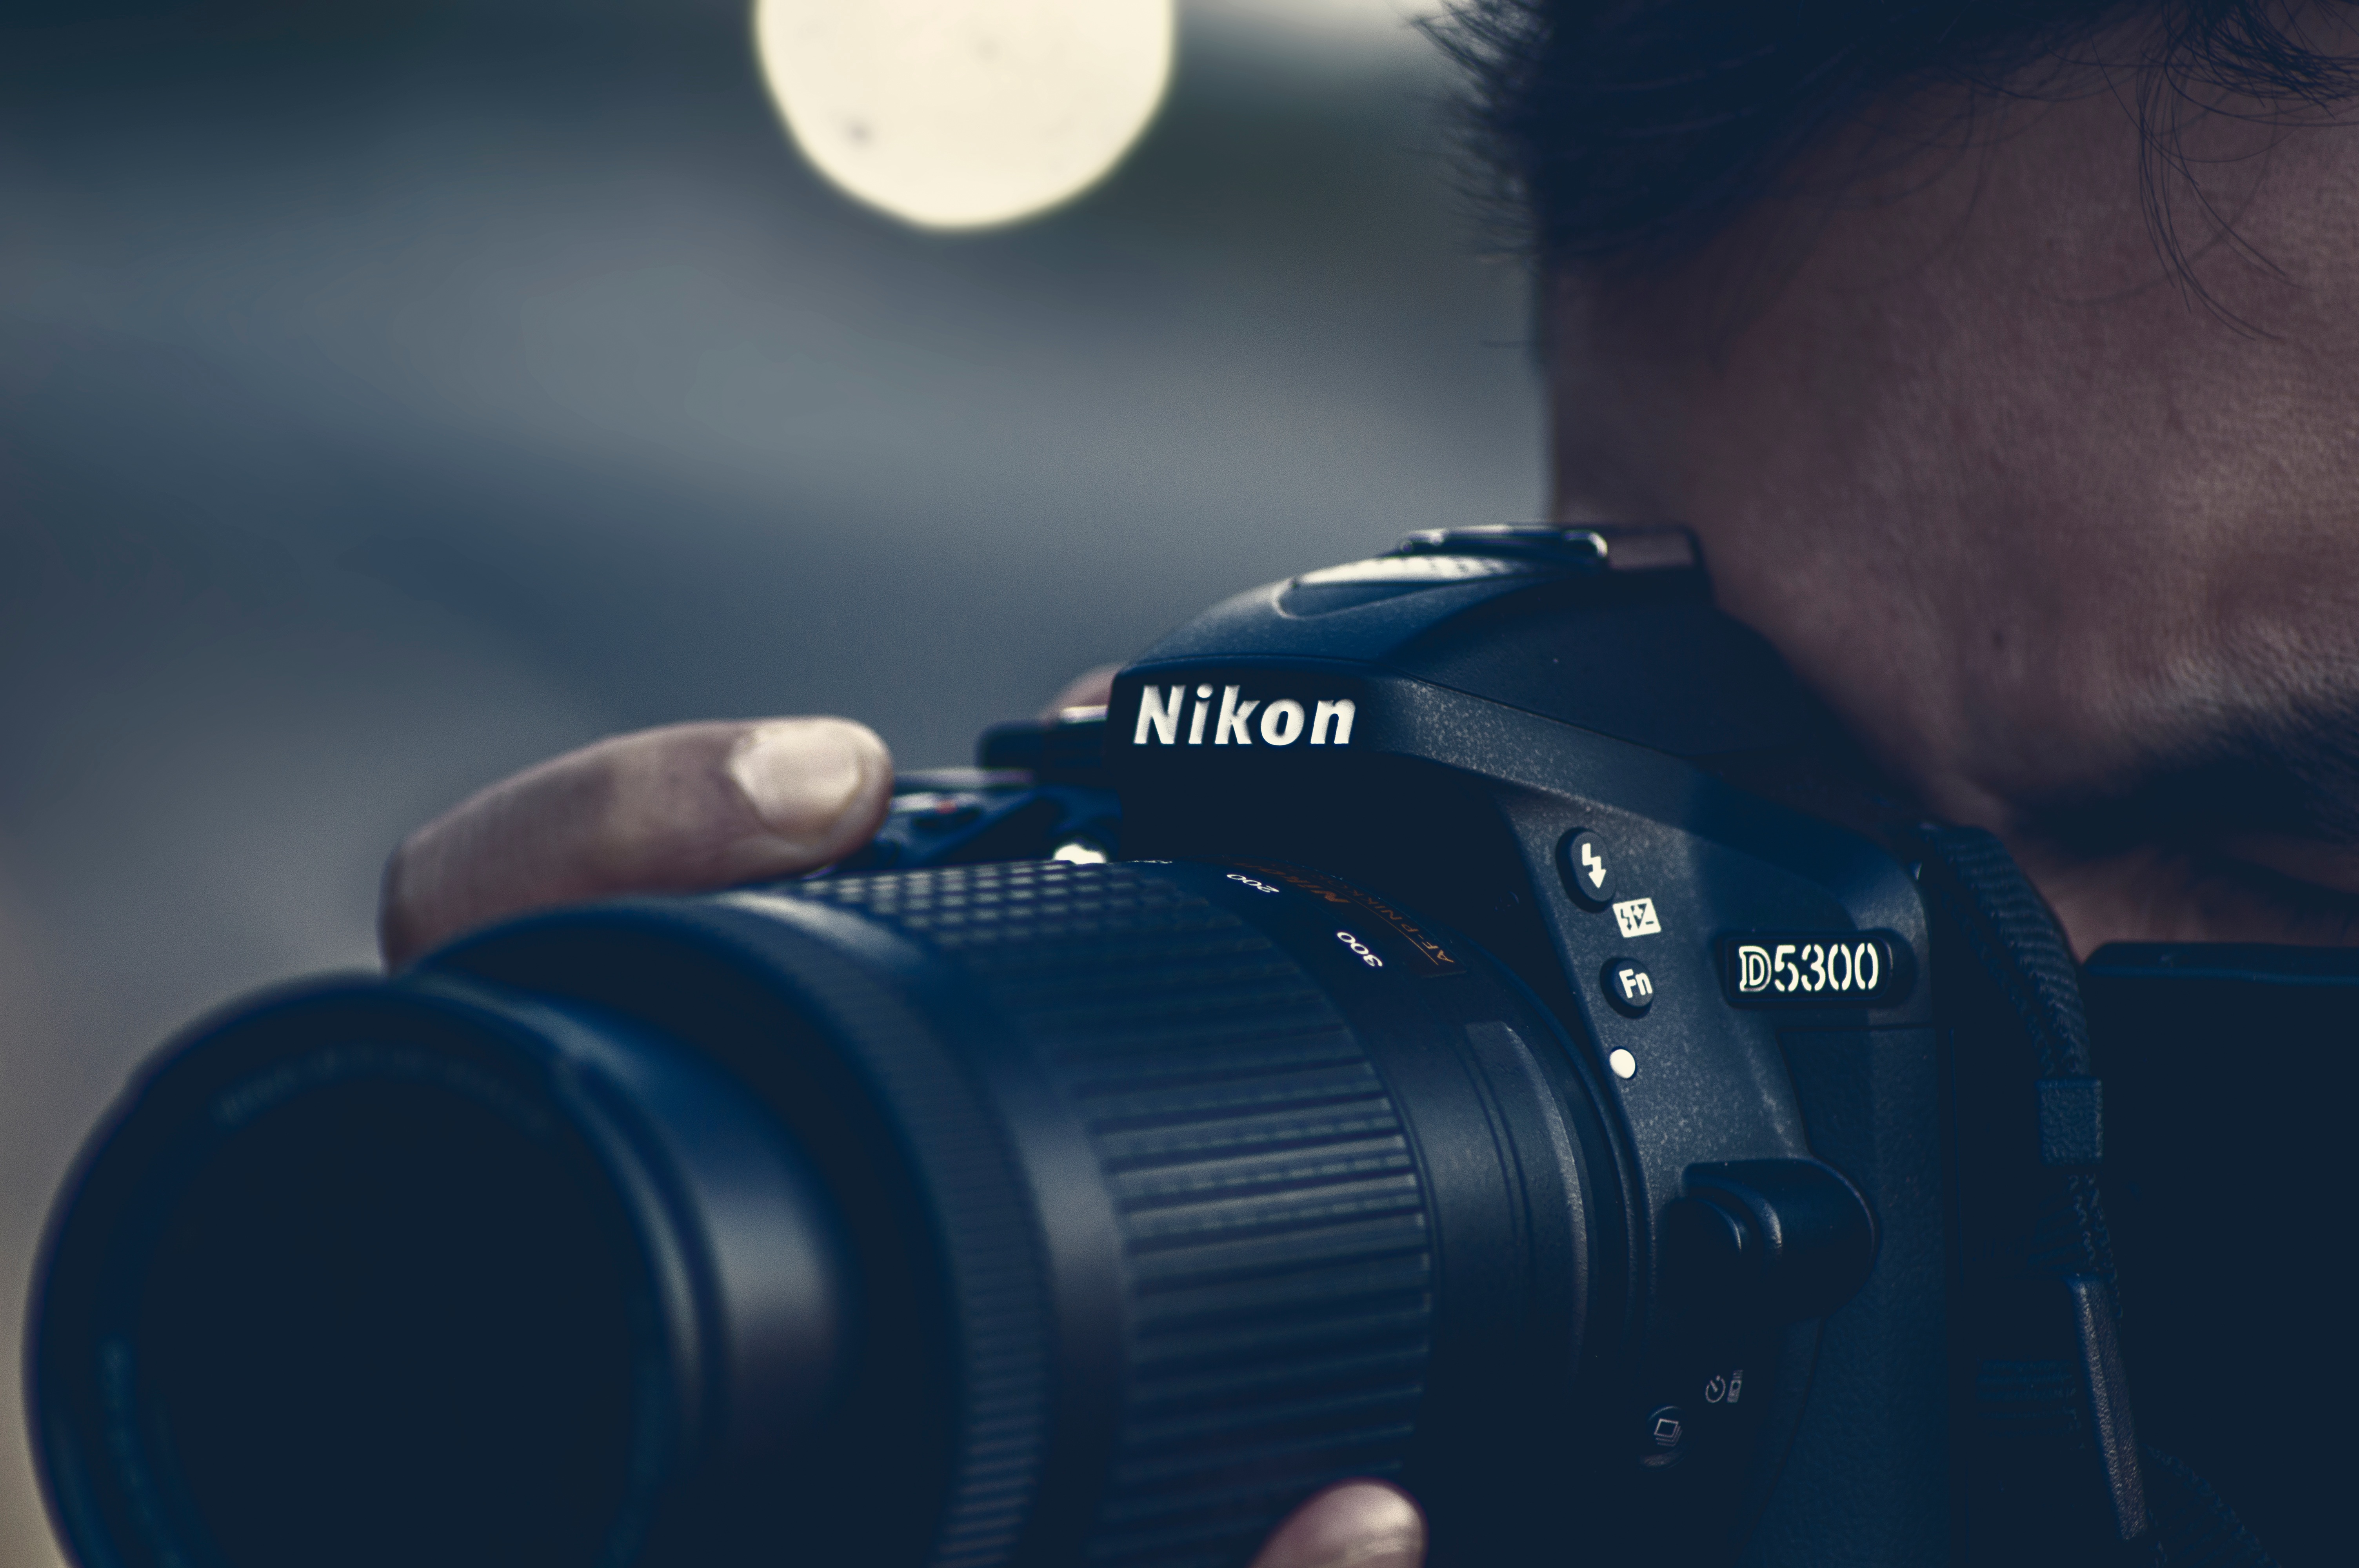
light, camera, photography, blue, close up, reflex camera, digital camera, photograph, camera lens, digital slr, atmosphere of earth, single lens reflex camera, cameras optics, mirrorless interchangeable lens camera, camera operator